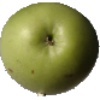
Label: Apple Granny Smith 1